Visa policy of Cuba

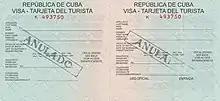
Cuban visa (tourist card) sample

Until the introduction of e-Visas in 2024, citizens of countries that were not visa-exempt had to purchase a Tourist Card ("Tarjeta de Turista") before arrival, which could be acquired from Cuban missions, travel agencies, airlines, or licensed online retailers. A tourist card used to grant a maximum stay of 90 days for most nationalities. It could be extended once for the same period in Cuba. Cards issued before the introduction of e-Visas could still be used until 30 June 2025.